Lefty-righty switch

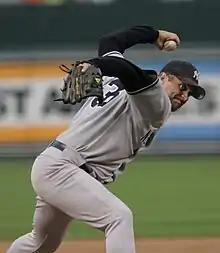
Left-handed specialist Mike Myers was often brought in to games specifically to pitch to left-handed batters.

In baseball, the lefty-righty switch is a maneuver by which a player who may be at a disadvantage against an opponent of a certain handedness is replaced by a substitute who is better suited for the situation.